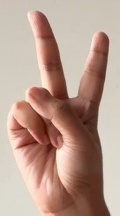
ASL sign: 2